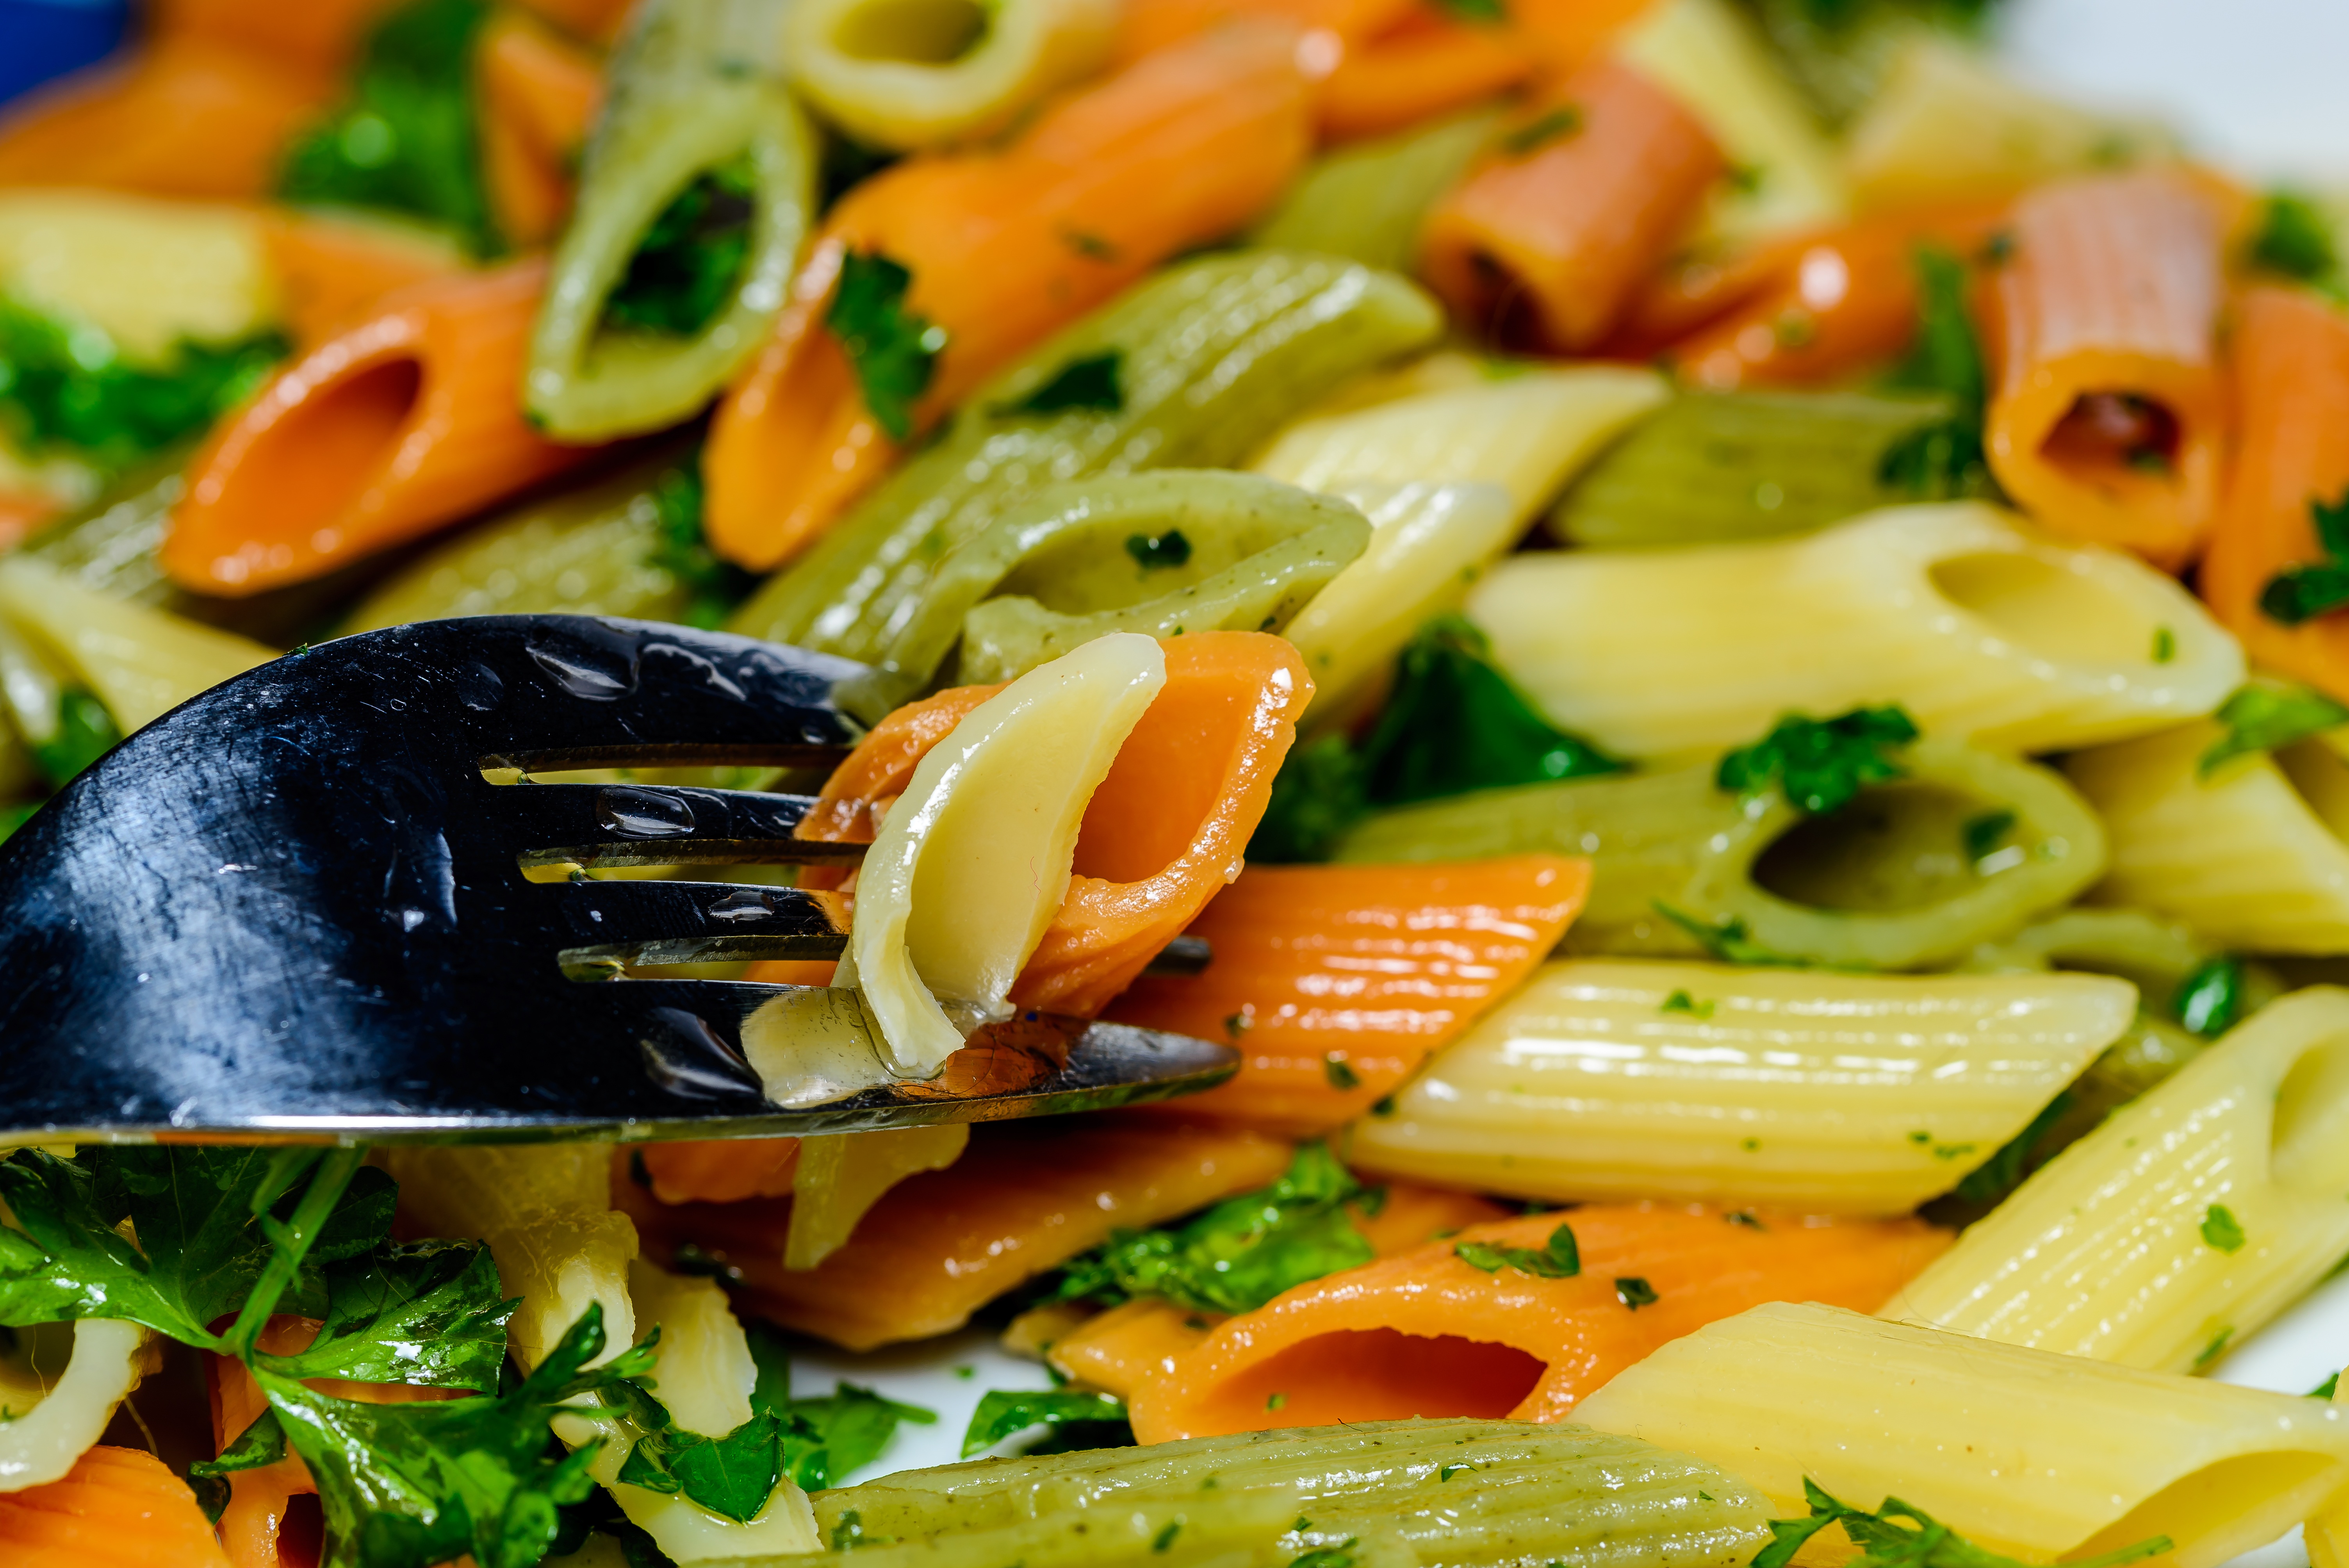
dish, food, produce, vegetable, eat, lunch, cuisine, pasta, mat, dinner, vegan, vegetarian, penne, tricolor, spaghetti, vegetarian food, parsley, cucurbita, flowering plant, italian food, land plant, european food